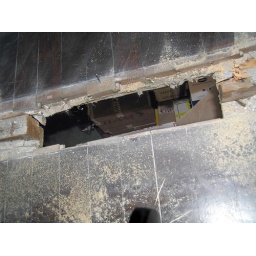
A look into the basement through the hole in the bedroom floor